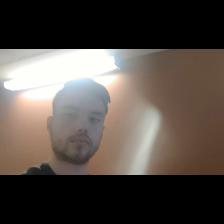
Label: Human